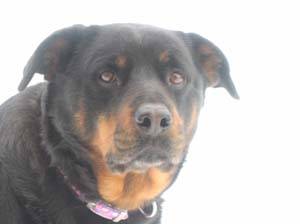
Label: dog